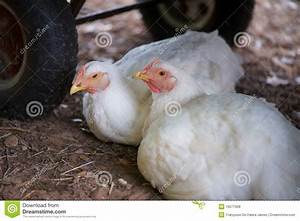
Label: gallina